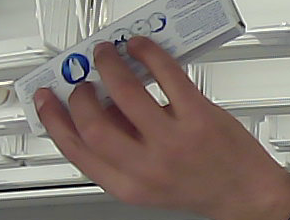
Product: sensodyne_toothpaste